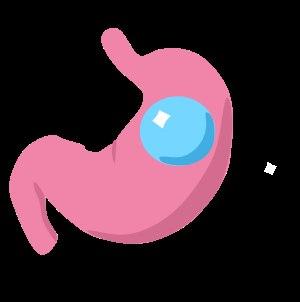
Le ballon gastrique est un traitement non chirurgical de l'obésité qui permet une perte de poids par la satiété que produit l'occupation d'une part significative de l'estomac par un ballon.